Boundary marker

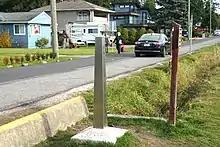
A boundary marker on 0 Avenue between Canada (left) and the United States (right)

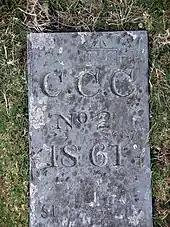
A slate boundary stone on Maesglase

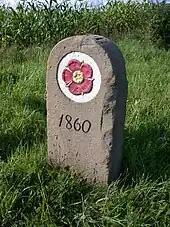
Historical boundary stone between the Principality of Lippe and the Kingdom of Prussia.

A boundary marker, border marker, boundary stone, or border stone is a robust physical marker that identifies the start of a land boundary or the change in a boundary, especially a change in direction of a boundary. There are several other types of named border markers, known as boundary trees, pillars, monuments, obelisks, and corners. Border markers can also be markers through which a border line runs in a straight line to determine that border. They can also be the markers from which a border marker has been fixed.